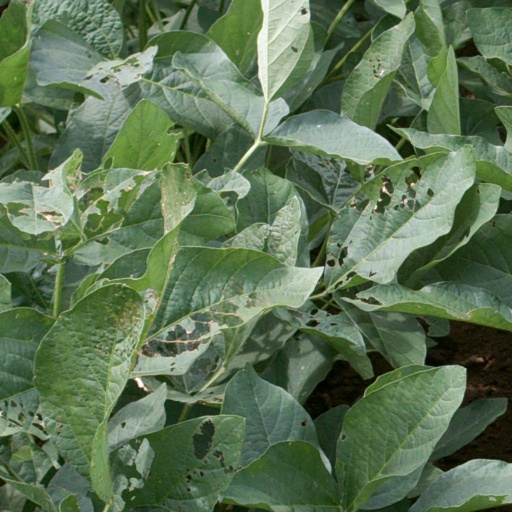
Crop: soybean